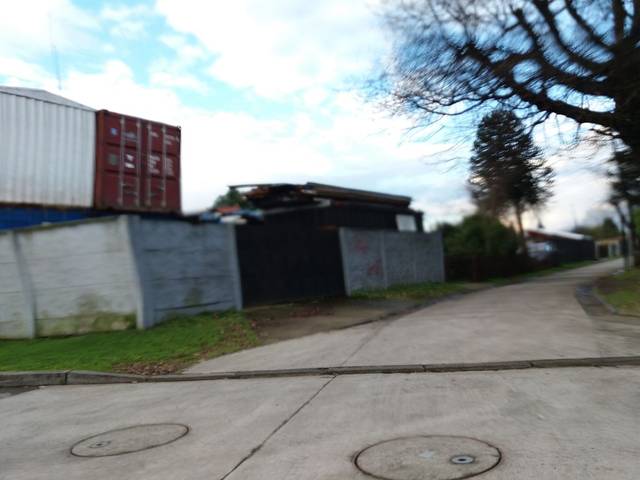
Region: Chile
Coordinates: -38.744, -72.607